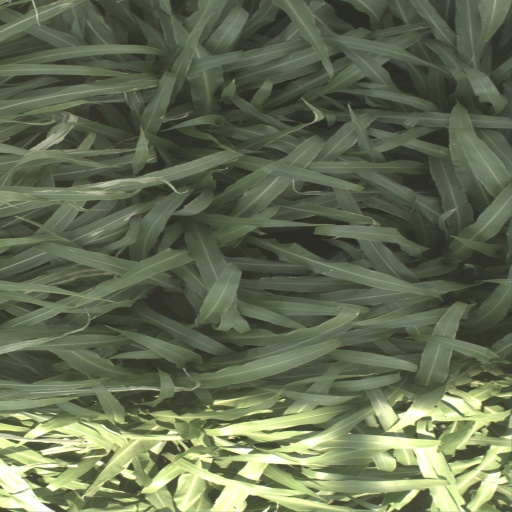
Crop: sorghum